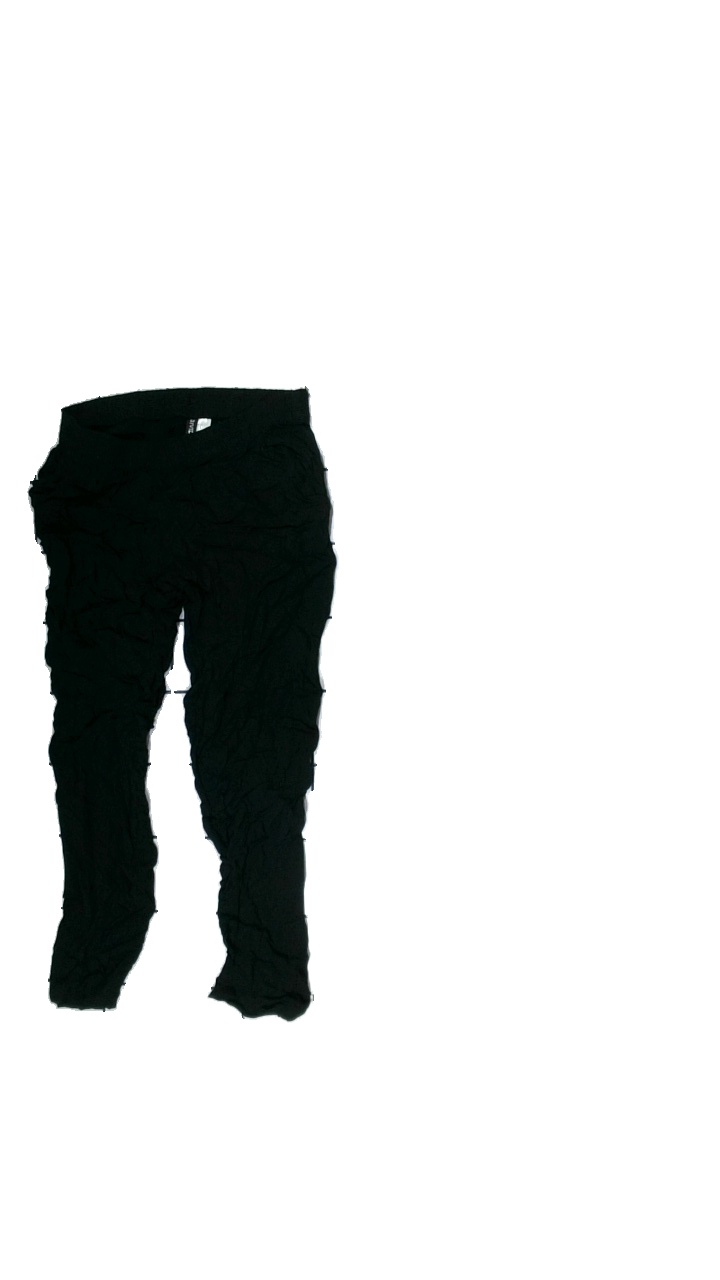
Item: Trousers (Ladies)
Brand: H&m
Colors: Black
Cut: Tight
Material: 100% Visc
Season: All
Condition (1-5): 5
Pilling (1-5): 5
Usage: Reuse
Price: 50-100